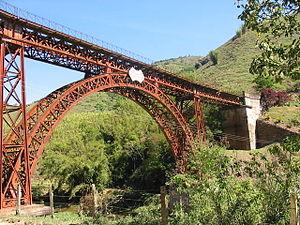
Cette liste de ponts du Brésil a pour vocation de présenter une liste de ponts remarquables du Brésil, tant par leurs caractéristiques dimensionnelles, que par leur intérêt architectural ou historique.